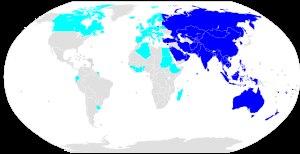
La Banque asiatique d'investissement dans les infrastructures, est une banque d'investissement proposée par la république populaire de Chine dans le but de concurrencer le Fonds monétaire international, la Banque mondiale et la Banque asiatique de développement pour répondre au besoin croissant d'infrastructures en Asie du Sud-Est et en Asie centrale. Cette banque s'inscrit dans la stratégie de la nouvelle route de la soie développée par la Chine.